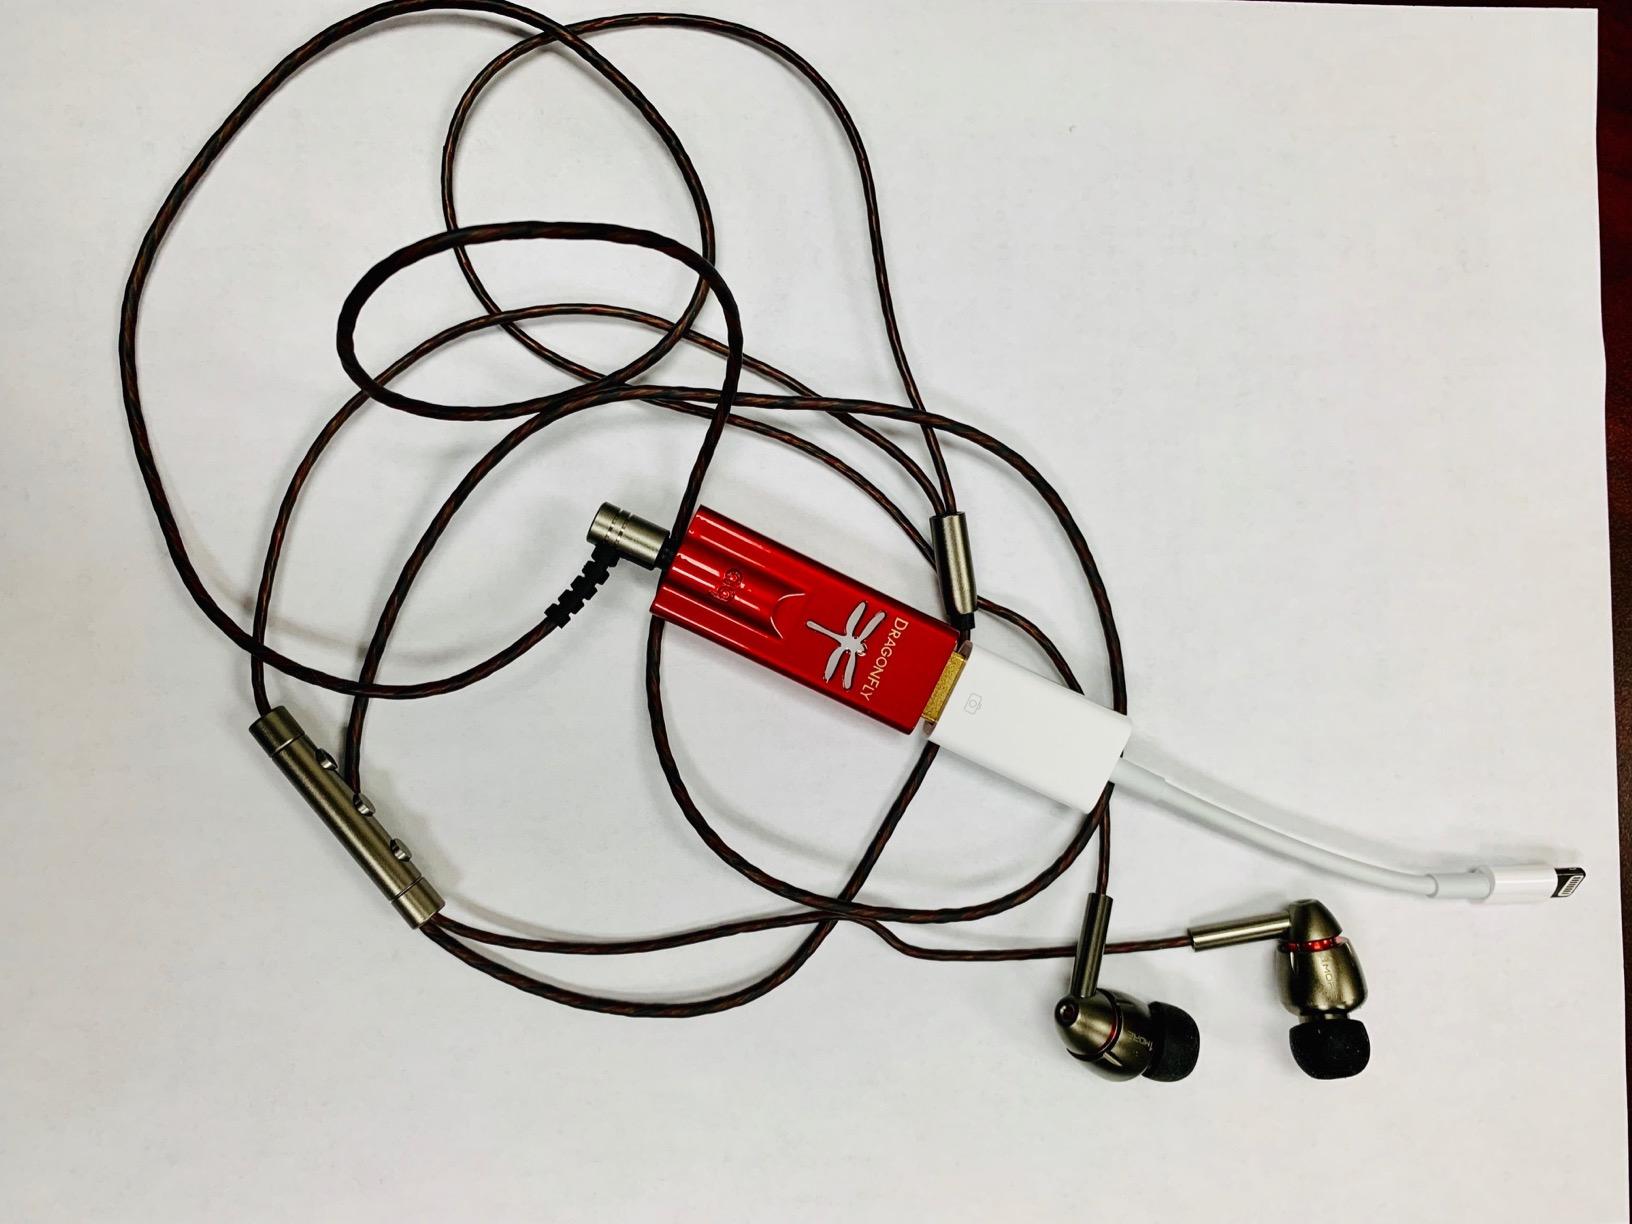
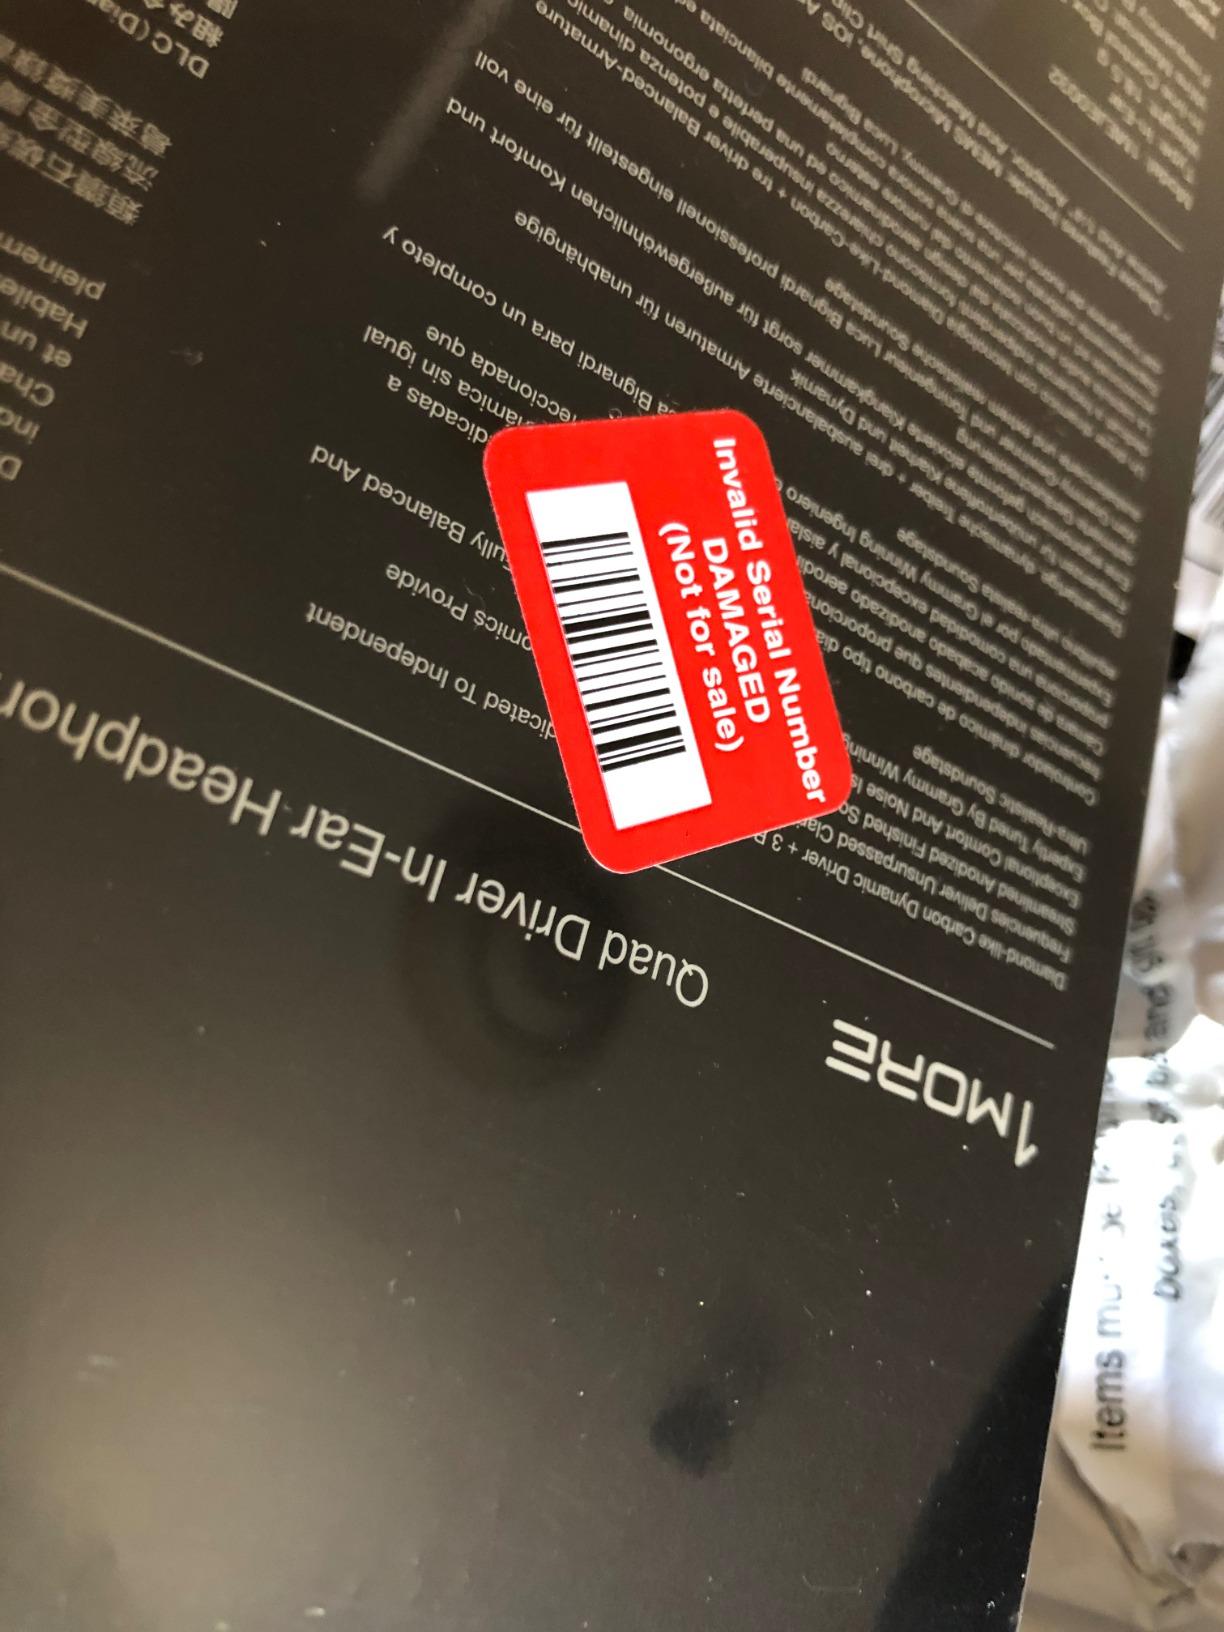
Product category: headphones
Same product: yes